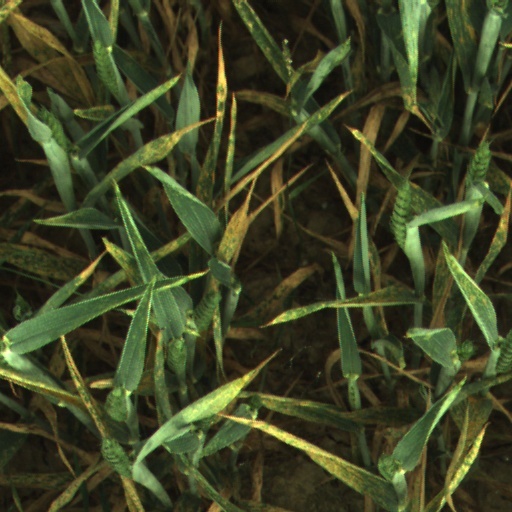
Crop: wheat